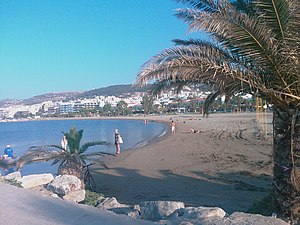
Rethimno / Galleri
Rethimno er en græsk havneby. Rethimno er hovedstaden i provinsen Rethimno på øen Kreta. Rethimno er blevet grundlagt i oldtiden, og byen var imidlertid stor nok til fremstilling af sine egne mønter.